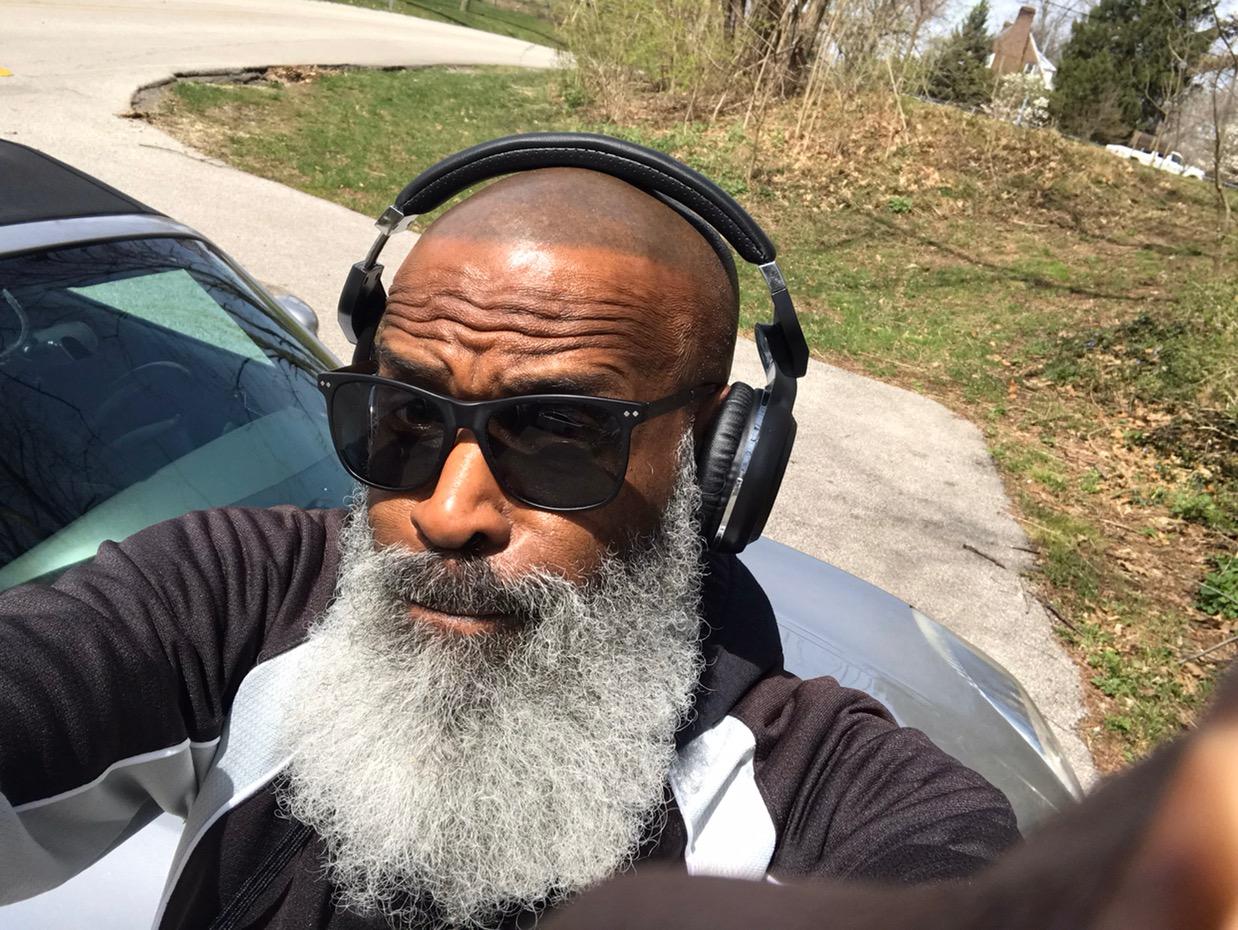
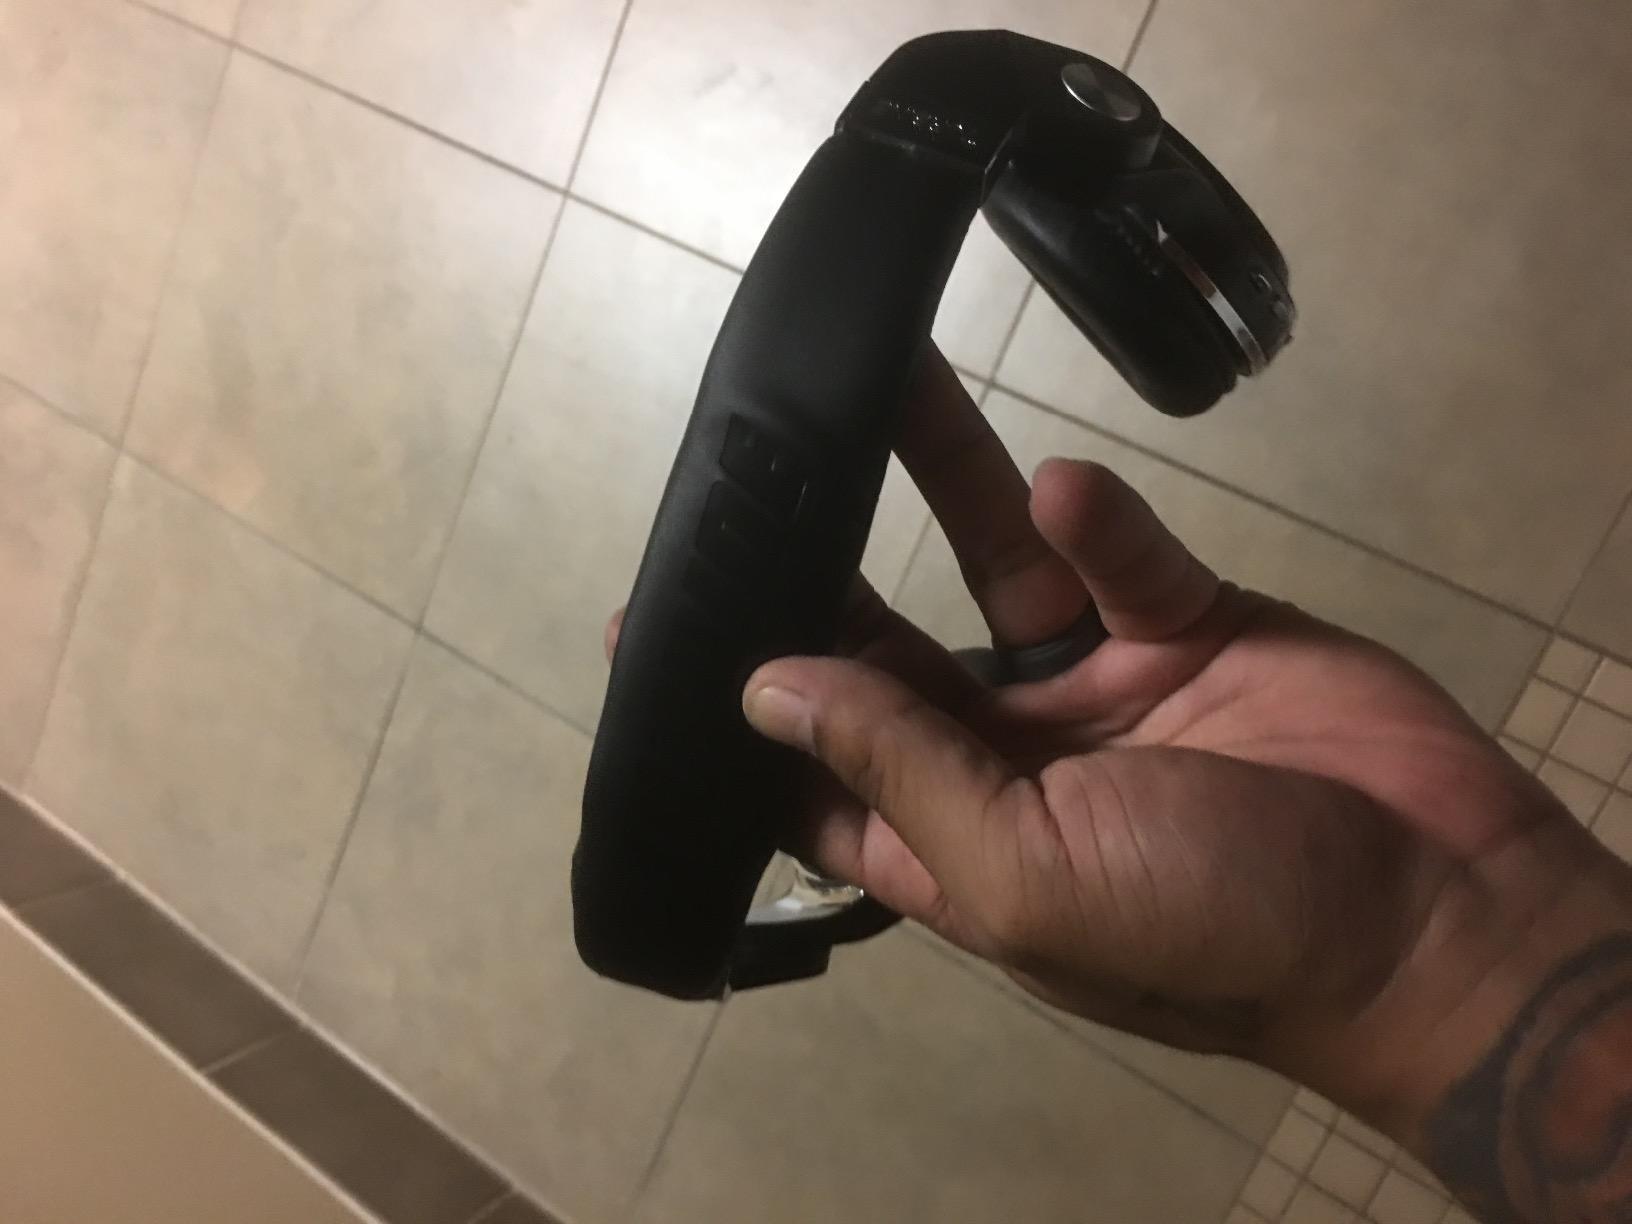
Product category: headphones
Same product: yes